Adi Vinayaka

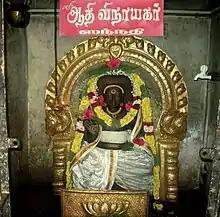
Murti of Adi Vinayaka at Adi Vinayakar Temple, Koothanur, Tamil Nadu

Adi Vinayaka (also known as Nara Mukha Vinayaka) is a form of the Hindu deity Ganesha (Vinayaka), which portrays Ganesha with a human head, prior to his decapitation by his father, Shiva. This form of Ganesha is rarely worshipped, with only a few dedicated shrines, such as the one near Koothanur, Tamil Nadu.